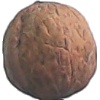
Label: Walnut 1